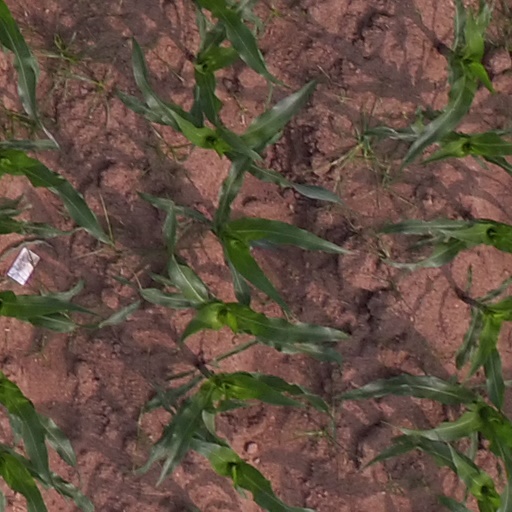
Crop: maize; corn